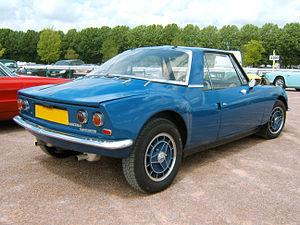
Matra 530
La Matra 530 est une automobile fabriquée par Matra à partir de mars 1967. Ce coupé 2+2 sportif tire son matricule du missile air-air « R 530 » produit par la branche Armement de Matra.